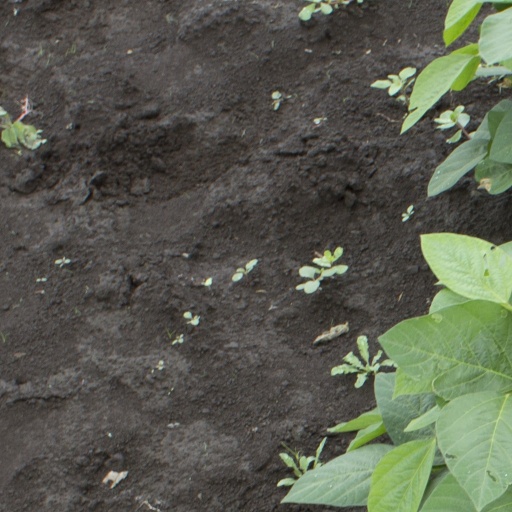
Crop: soybean